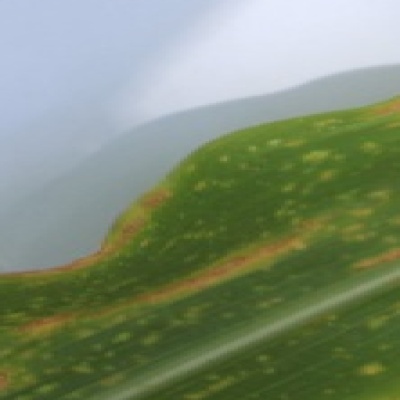
Label: Corn_(Maize)___Leaf_Spot